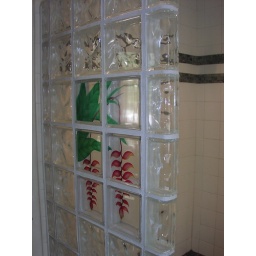
West wall of glass blocks in our new shower.